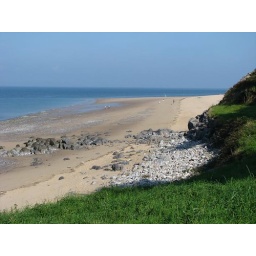
This beautiful beach is never overcrowded as it is only accessible by boat trip visitors.